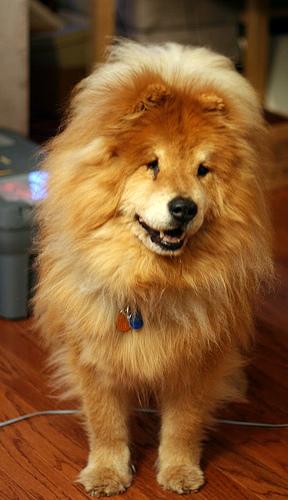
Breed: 329-n000119-chow